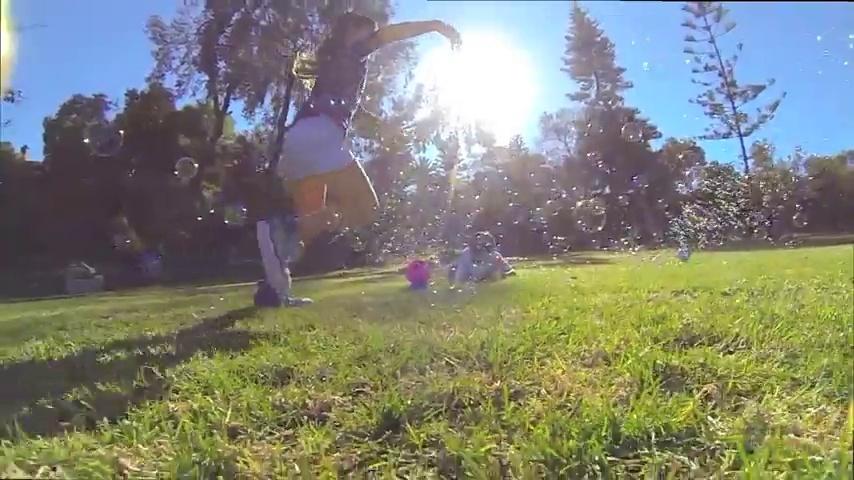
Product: Little Kids Fubbles Bubble Blastin’ Bigger Bubbles Kids Automatic Party Machine and Includes 4oz of Bubble Solution Toy, Pink
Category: Toys & Games | Sports & Outdoor Play | Bubbles
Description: This toy is the perfect bubble machine for birthday parties and days in the yard, park, and beach.
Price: $9.74
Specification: ProductDimensions:5.5x6.5x7.5inches|ItemWeight:1.17pounds|ShippingWeight:1.28pounds(Viewshippingratesandpolicies)|DomesticShipping:ItemcanbeshippedwithinU.S.|InternationalShipping:Thisitemisnoteligibleforinternationalshipping.LearnMore|ASIN:B016MUZIVW|Itemmodelnumber:47902EDS|Manufacturerrecommendedage:36months-15years